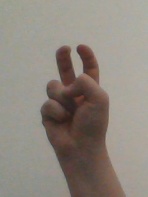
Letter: toot